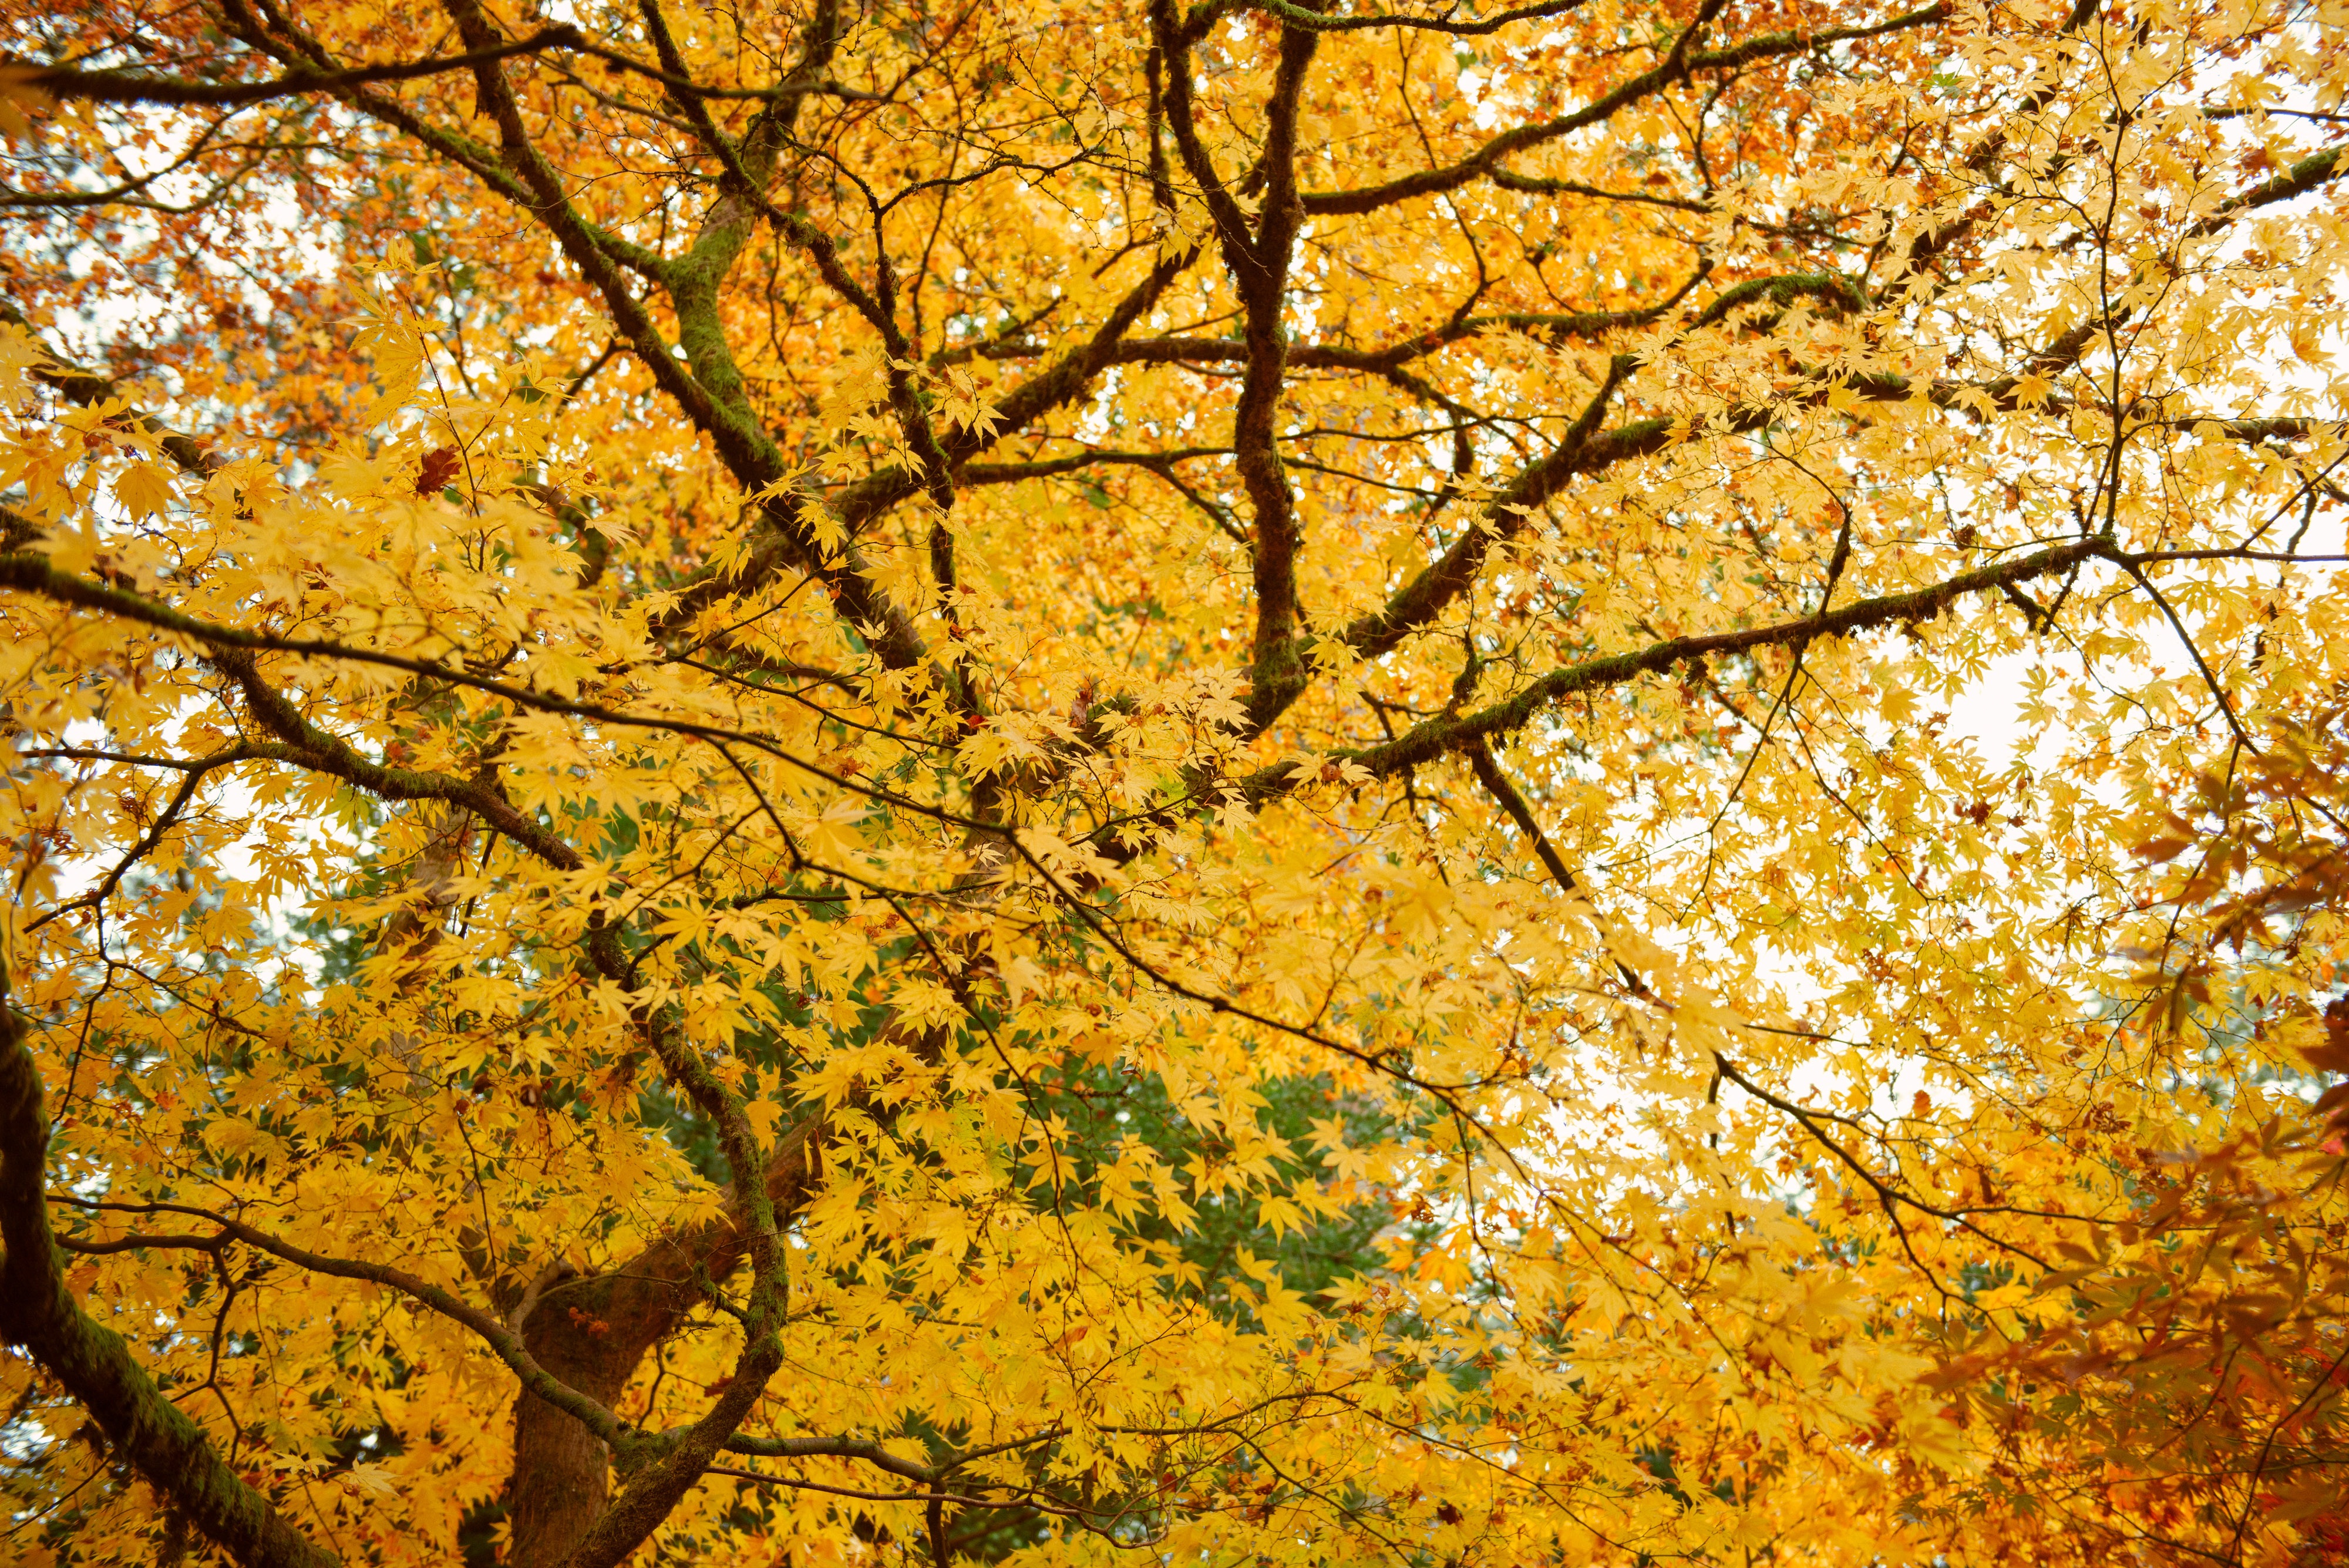
landscape, tree, nature, forest, outdoor, branch, light, plant, sunlight, leaf, fall, flower, foliage, natural, autumn, park, colorful, yellow, season, maple tree, trees, leaves, colour, bright, deciduous, autumn leaves, fall leaves, autumnal, flowering plant, maidenhair tree, woody plant, land plant